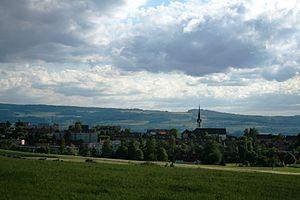
Berikon est une commune suisse du canton d'Argovie, située dans le district de Bremgarten.